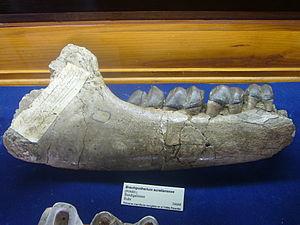
L'Orléanien est le nom d'un intervalle biostratigraphique régional du Miocène, caractérisant les biozones européennes de mammifères terrestres MN3 à MN5, liées à l'apparition de certaines espèces de mammifères au Néogène.